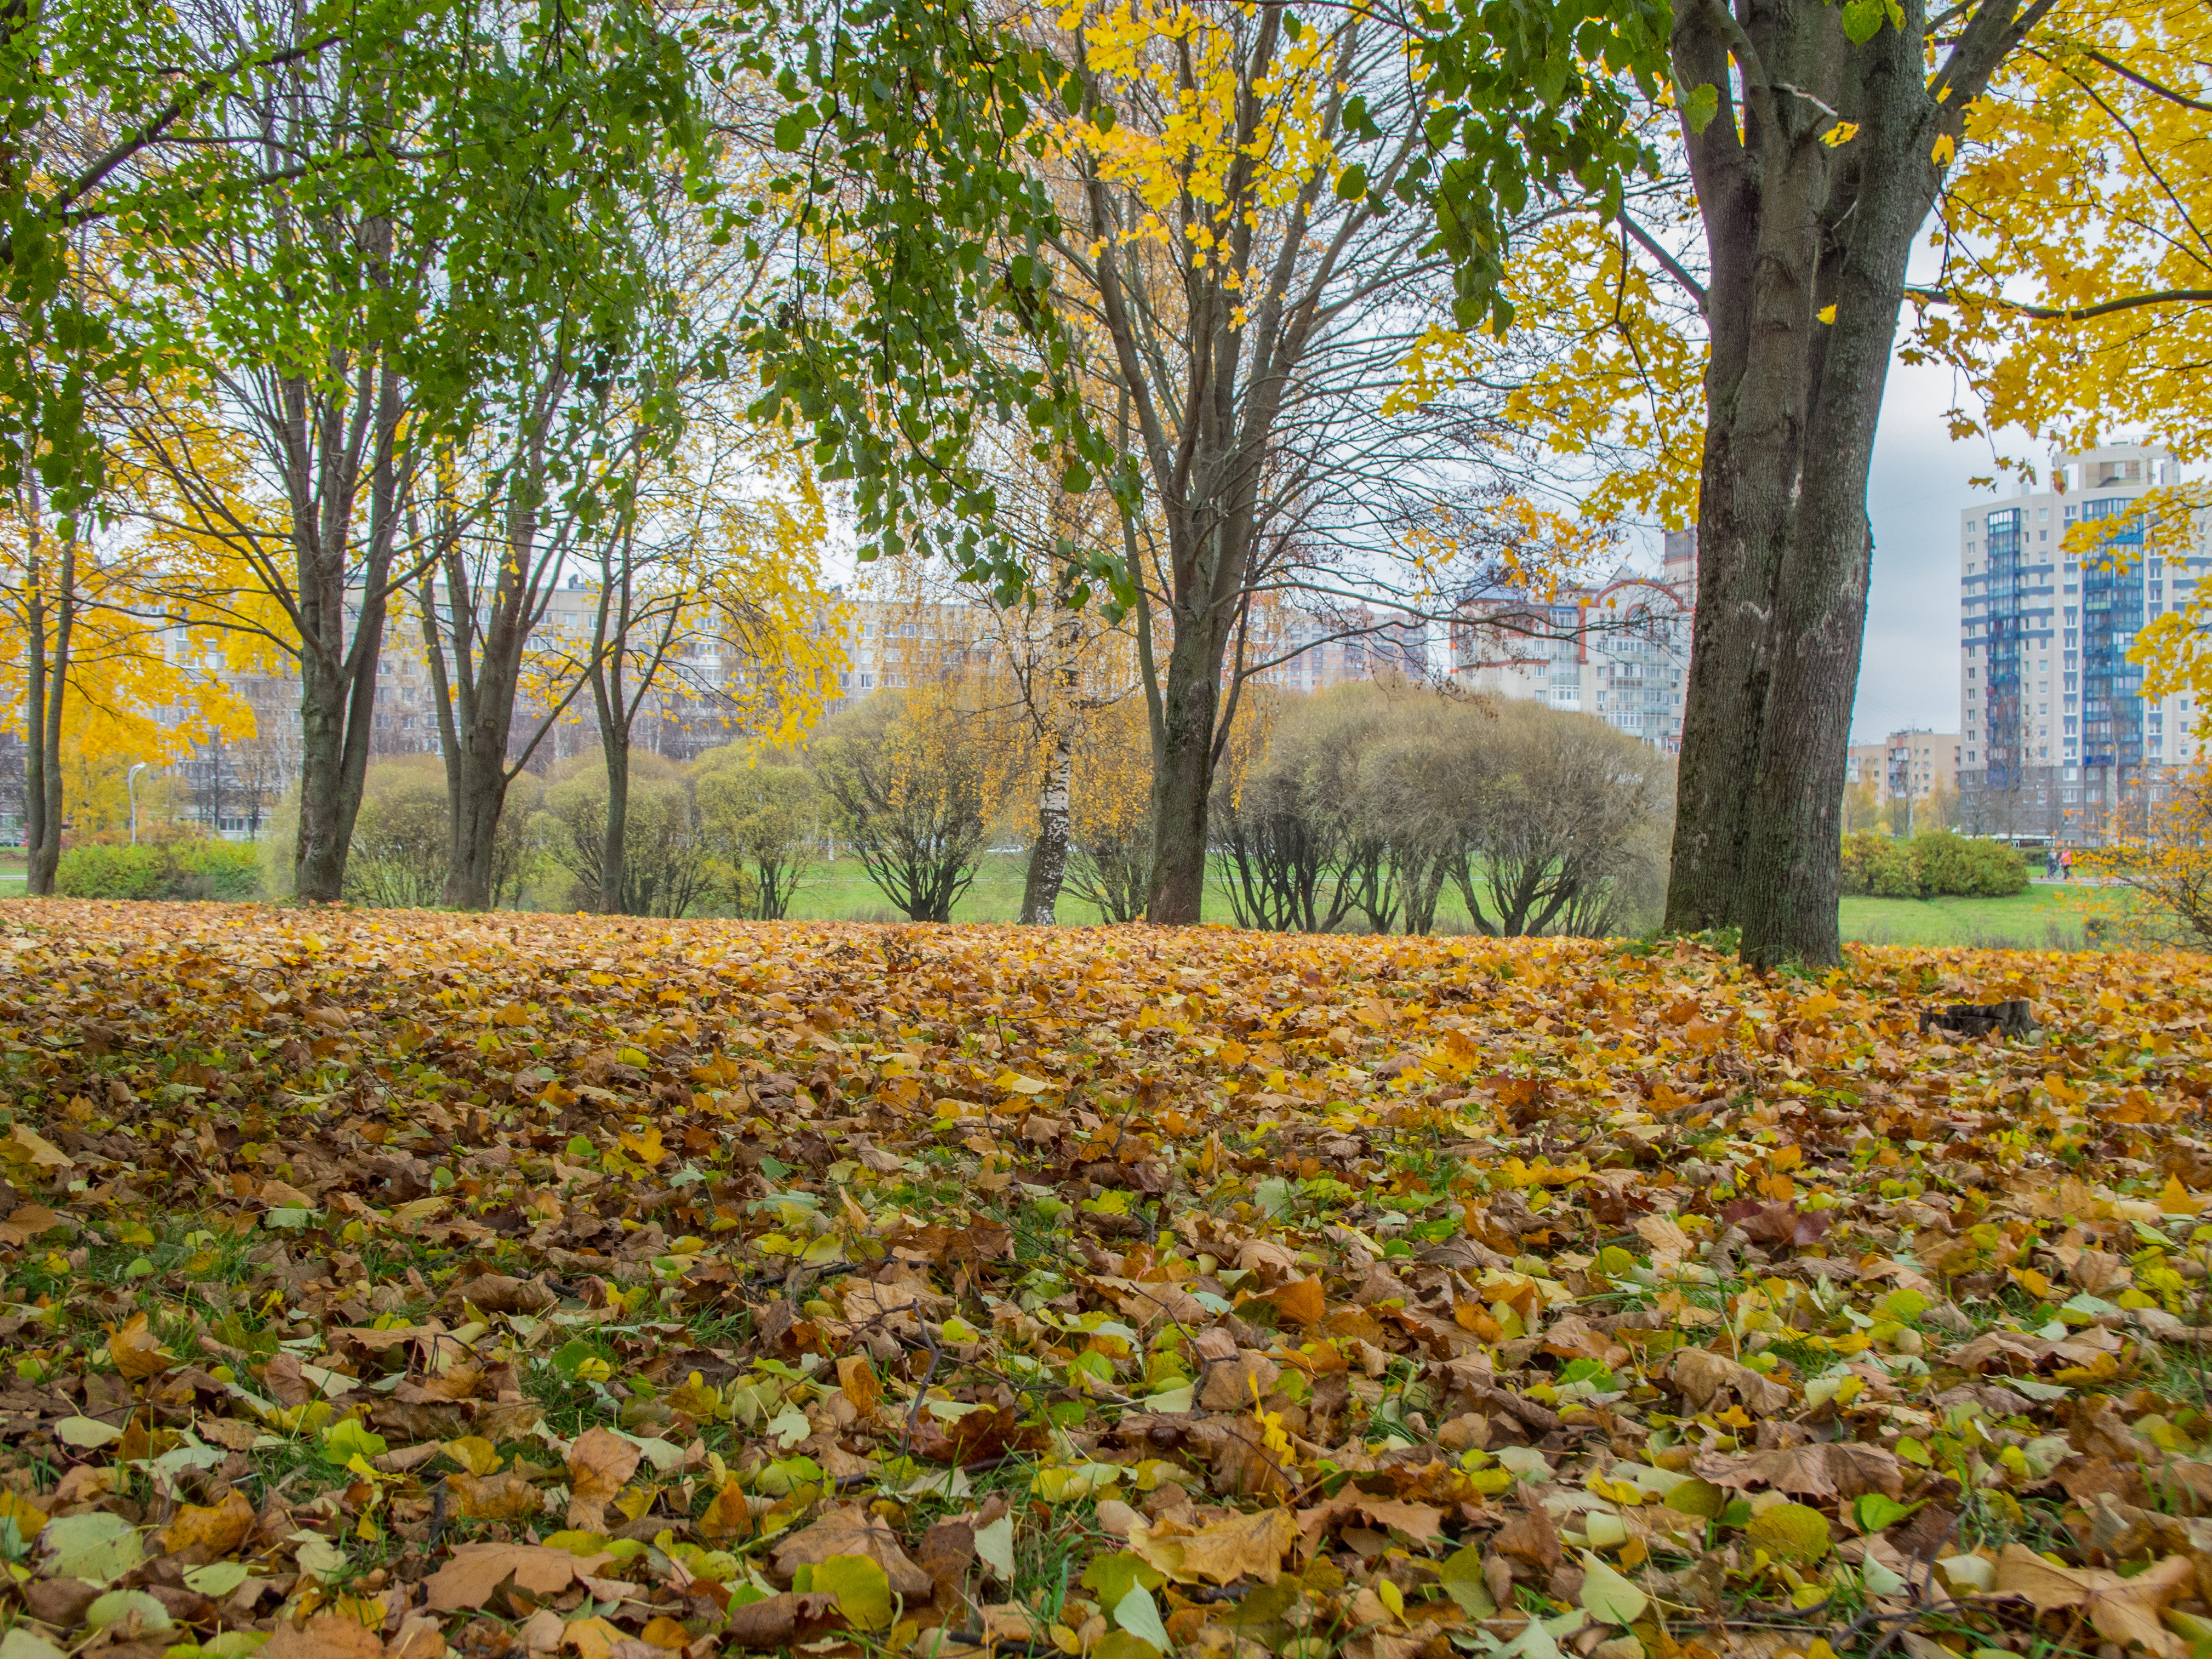
image, tree, People in nature, natural landscape, leaf, nature, deciduous, autumn, woodland, yellow, natural environment, forest, woody plant, grove, plant, grass, temperate broadleaf and mixed forest, Northern hardwood forest, sunlight, biome, spring, sky, branch, trunk, landscape, plant stem, park, beech